Royal Saxon Army

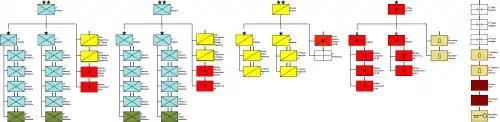
Organization of Army of Kingdom of Saxony as of 20 June 1866

When the Austro-Prussian War in 1866 began, Saxony supported Austria and mobilized its 32,000-strong army around Dresden under the command of Crown Prince Albert. After the declaration of war the Prussian Army crossed the border on 16 July 1866 near Strehla and Löbau. Saxony unsuccessfully called for the support of the army of the Confederation and of Austria but the Saxon army was forced to pull back because of the military situation into Bohemia and effected a junction with the Austrians. The Saxon army took a prominent part in the battles by which the Prussians forced the line of the Jizera and in the Battle of Jičín. The Crown Prince, however, succeeded in effecting the retreat in good order, and with his troops took part in the decisive Battle of Königgrätz (3 July 1866) where the Saxons held the extreme left of the Austrian position. The Saxons maintained their post with great tenacity, but were involved in the disastrous defeat of their allies.